Nathaniel G. S. Hart

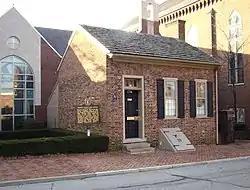
Henry Clay's law office in Lexington

Born around 1784 Nathaniel Hart was one of seven children, the second son of Colonel Thomas Hart, a veteran of the Revolutionary War, and his wife Susanna (Gray) Hart.